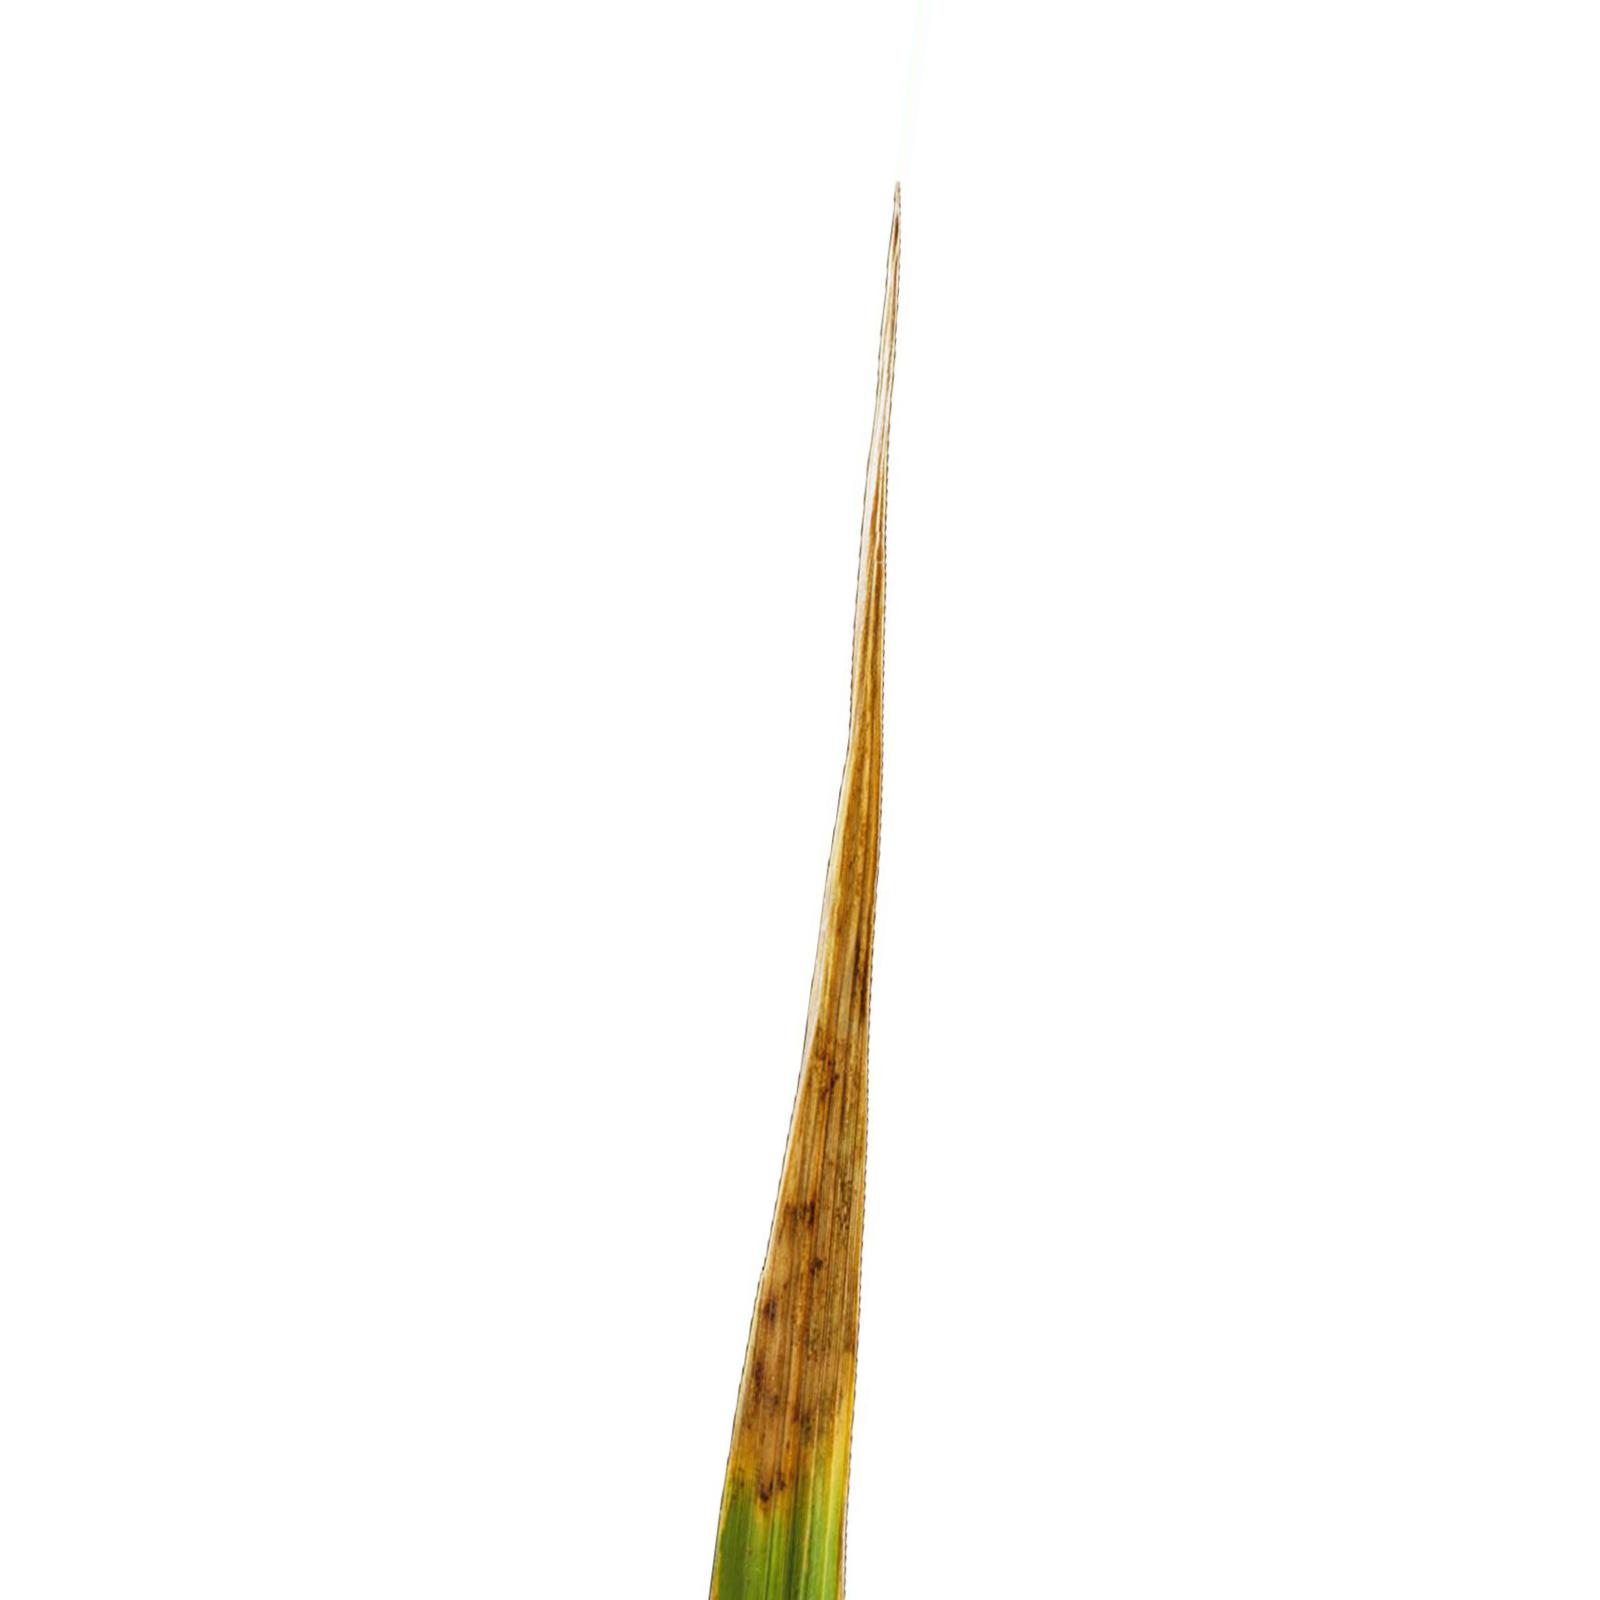
Nhãn: Bệnh Cháy lá ( Leaf scald )